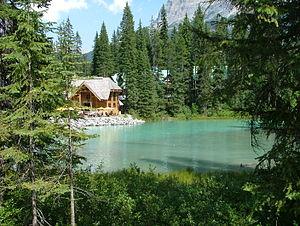
Le lac Émeraude est un lac du parc national de Yoho, en Colombie-Britannique, au Canada.